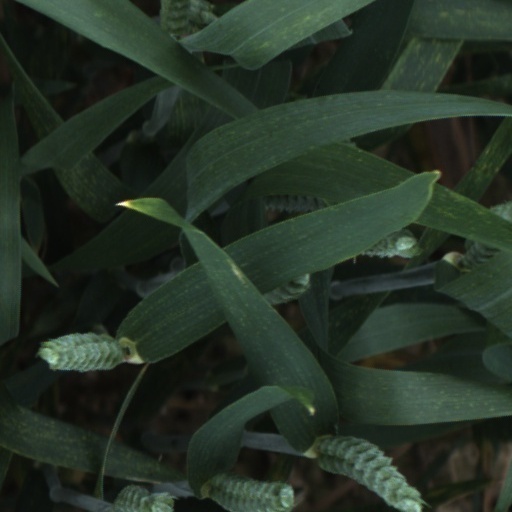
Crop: wheat